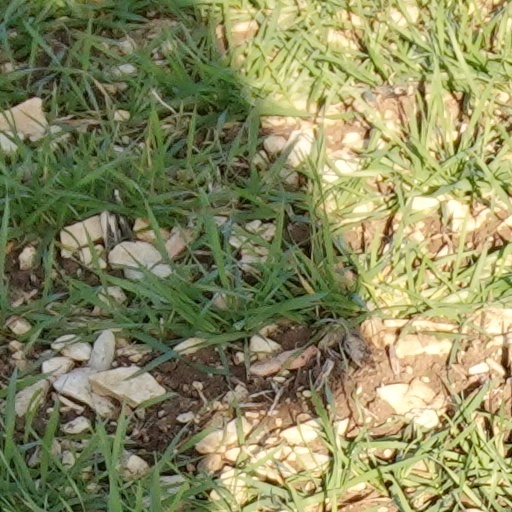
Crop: wheat